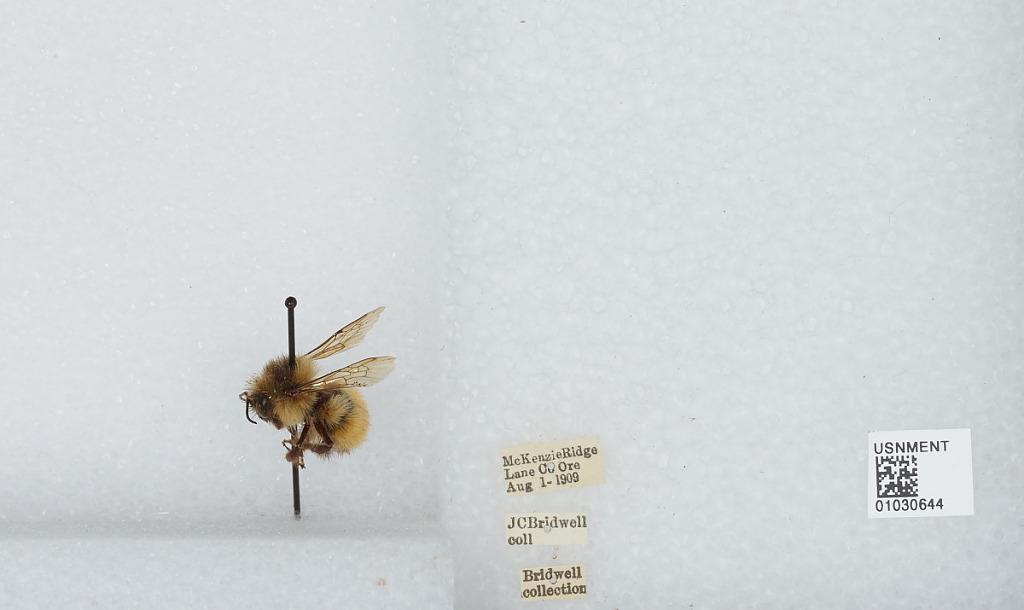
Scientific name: Bombus (Pyrobombus) melanopygus Nylander
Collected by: J. Bridwell
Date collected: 1909-8-1
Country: United States
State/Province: Oregon
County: Lane
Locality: McKenzie Ridge
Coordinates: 44.1753, -122.163